Kulusuk

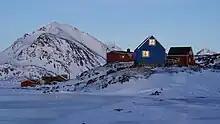
Western part of the village: the winter sunset light reflected in the window glass

The small Kulusuk Island was not permanently settled until the early 1900s, with the village founded only in 1909, celebrating its 100th anniversary in 2009. The church in the village was constructed in 1908 by the crew of a Danish sailing vessel that ran aground on the nearby coast and constructed from the timbers of the ship itself. A model of the ship still hangs above the organ of the church, rebuilt and brought into its present state in 1922.